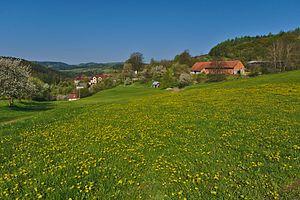
Lhota u Olešnice est une commune du district de Blansko, dans la région de Moravie-du-Sud, en Tchéquie. Sa population s'élevait à 39 habitants en 2017.